Xiang'an, Xiamen

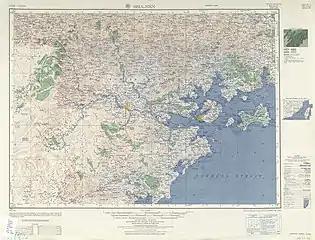
Map including the area of modern Xiang'an District (1954)

Dadeng Subdistrict of Xiang'an District is made up of offshore islands and islets including: